Hotel Arcata

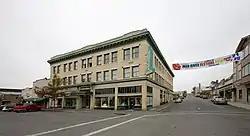

The Hotel Arcata is a National Historic Place and fully operational hotel located in Arcata, California. It was built to accommodate visitors to Arcata, California, drawn by the Humboldt State Normal School (now California State Polytechnic University, Humboldt) and delivered by the Northwestern Pacific Railroad. In 1920 the Redwood Highway, US 101 provided more access to Arcata.